Drugs in Cambodia

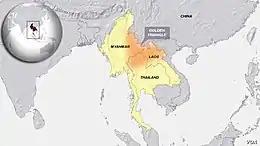

The Golden Triangle is one of Asia's main opium-producing areas with the other area being the Golden Crescent. The triangle is an area of roughly 350,000 square kilometers that overlaps the mountainous regions of four nations of Southeast Asian: Myanmar also known as Burma, Laos, and Thailand. The Golden Crescent is located at the intersection of Central, South, and Western Asia.